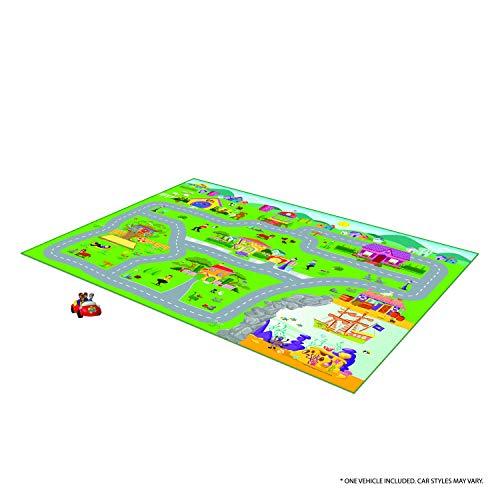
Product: TCG Toys The Wiggles Jumbo Megamat
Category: Toys & Games | Dress Up & Pretend Play | Pretend Play
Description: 2 the wiggles character vehicles included.
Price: $34.10
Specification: ProductDimensions:61x1.2x47inches|ItemWeight:2.35pounds|ShippingWeight:2.35pounds(Viewshippingratesandpolicies)|ASIN:B07Z8NHTK4|Itemmodelnumber:62020|Manufacturerrecommendedage:36months-12years